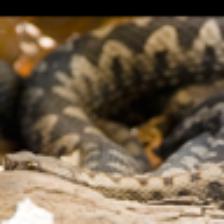
Label: NonHuman